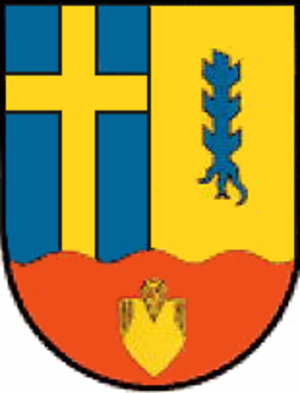
Varrel
Coat of arms of Varrel
Varrel er en kommune i amtet Kirchdorf i Landkreis Diepholz i den tyske delstat Niedersachsen. I kommunen ligger også landsbyerne Brümmerloh og Dörrieloh.